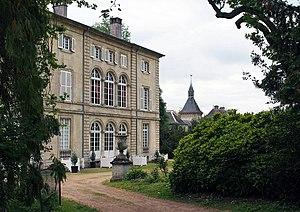
Château de Bourguignon-sous-Montbavin, (Inscrit, 7
Le château de Bourguignon-sous-Montbavin est un château situé à Bourguignon-sous-Montbavin, en France.
Bourguignon-sous-Montbavin est une commune française située dans le département de l'Aisne, en région Hauts-de-France.
Cet article recense les monuments historiques du nord de l'Aisne, en France.